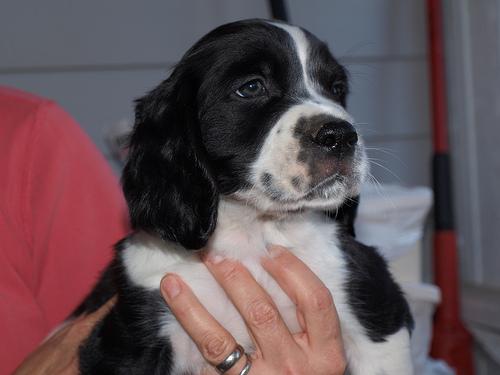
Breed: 203-n000022-English_setter